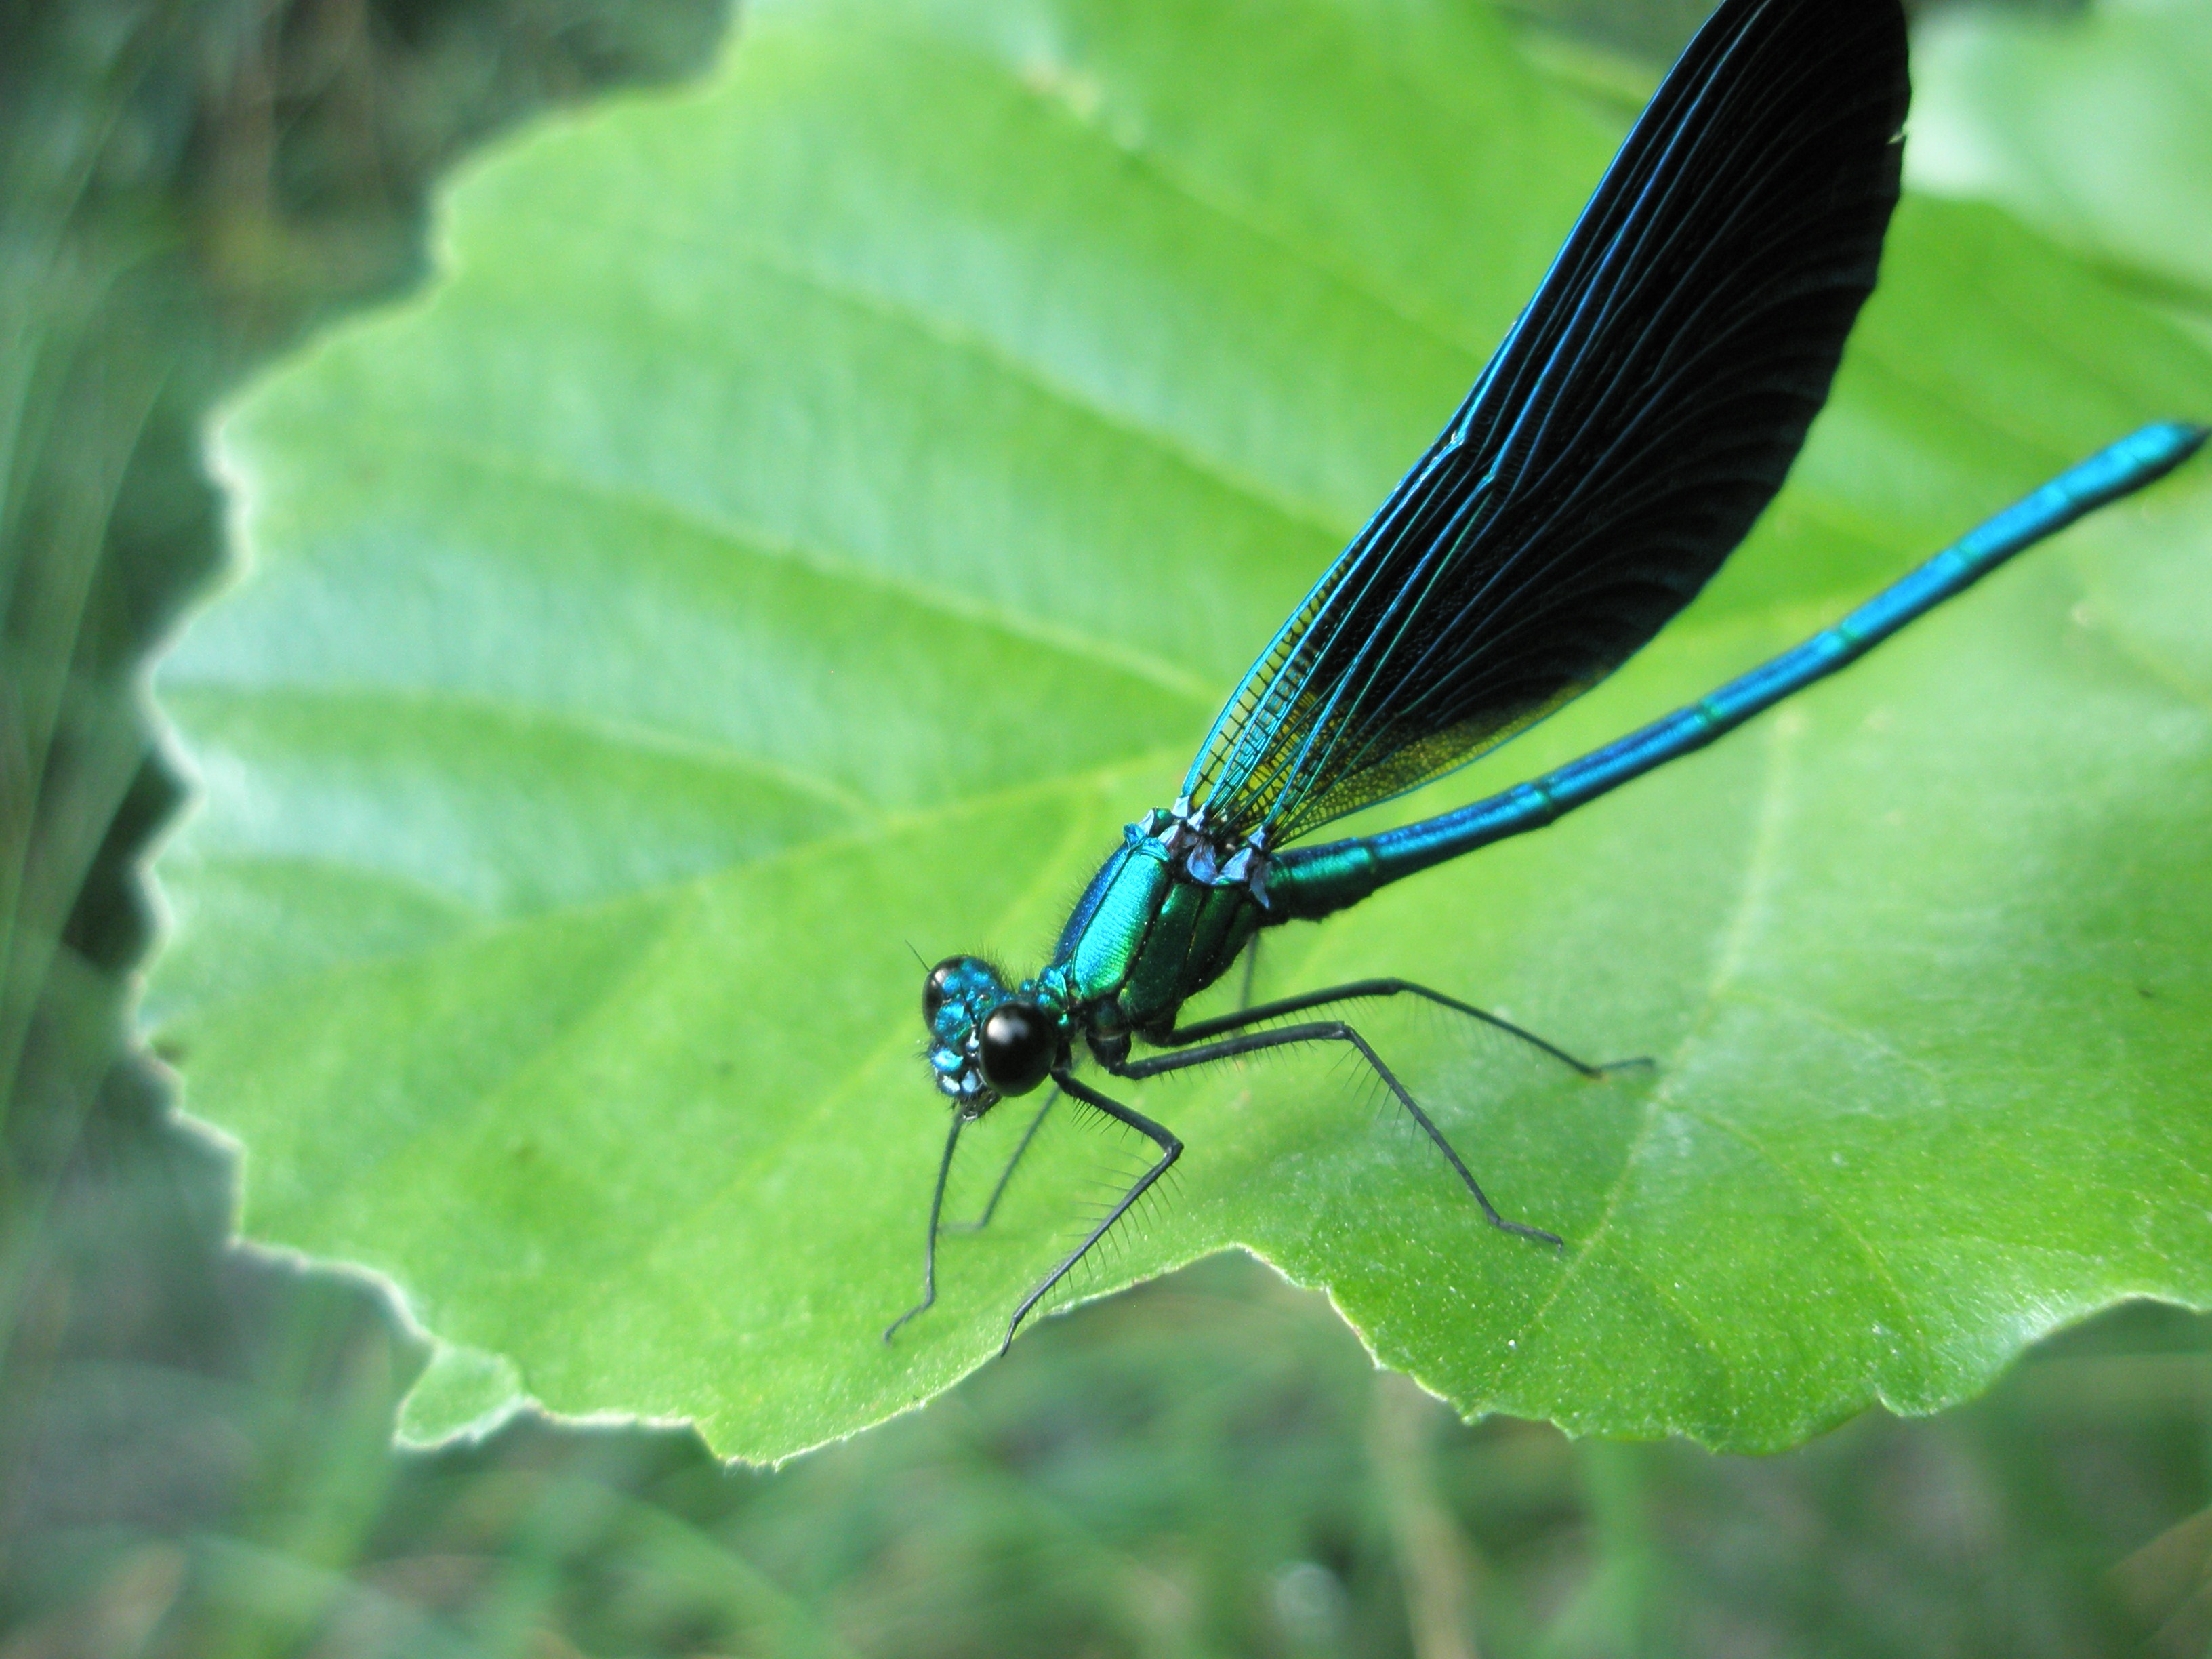
nature, wing, photography, leaf, flower, fly, green, insect, fauna, invertebrate, close up, animals, dragonfly, insects, damselfly, macro photography, arthropod, plant stem, dragonflies and damseflies